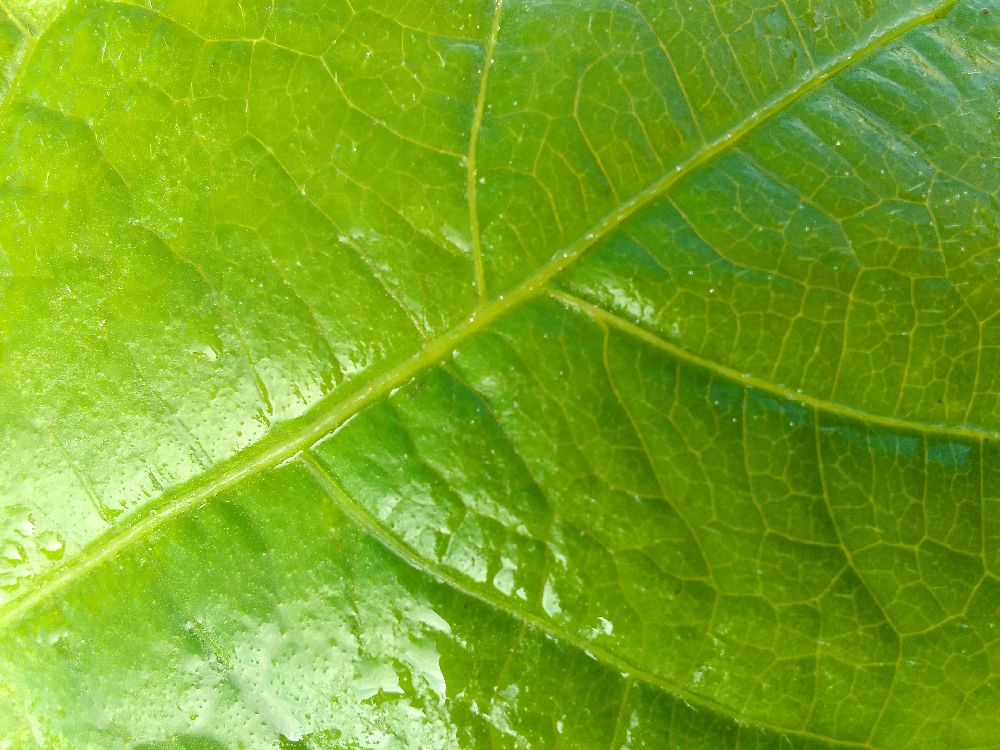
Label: healthy